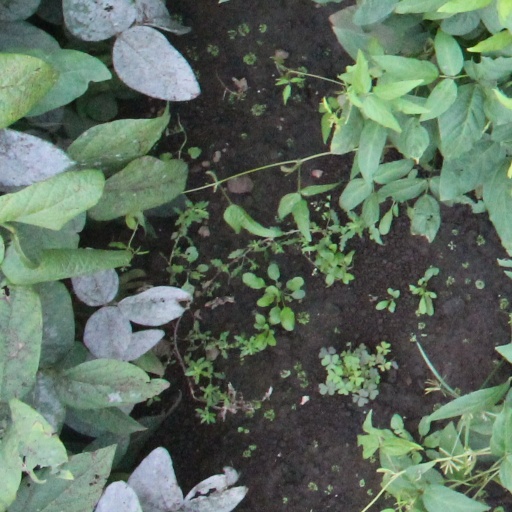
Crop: soybean